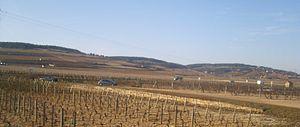
Vue d'une partie du vignoble de Beaune
Le beaune est un vin français d'appellation d'origine contrôlée, produit sur une partie de la commune de Beaune, en Côte-d'Or.